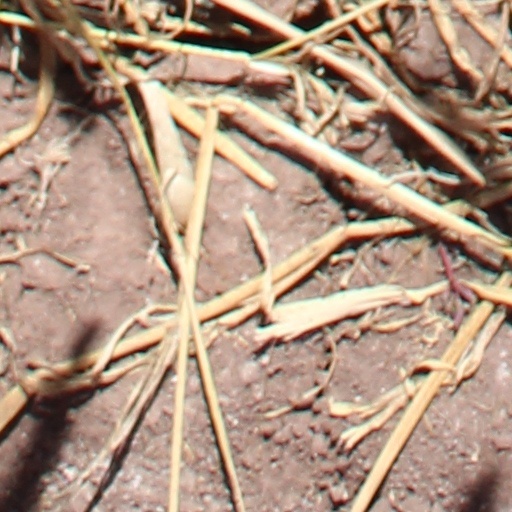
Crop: wheat